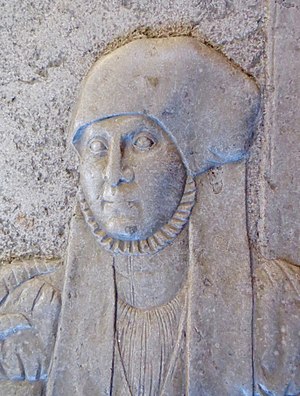
Elline Gøye
Elline Mogensdatter Gøye, godsejer.